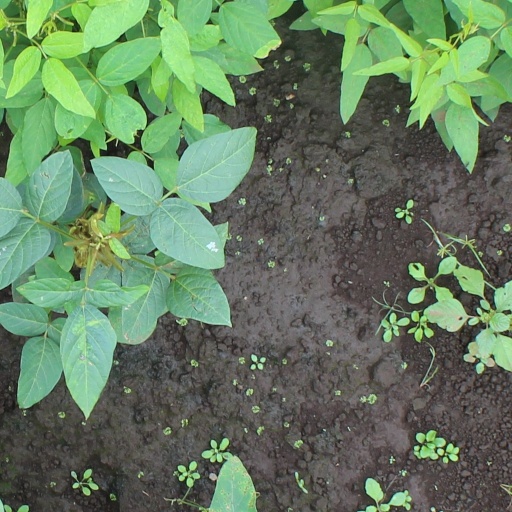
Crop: soybean